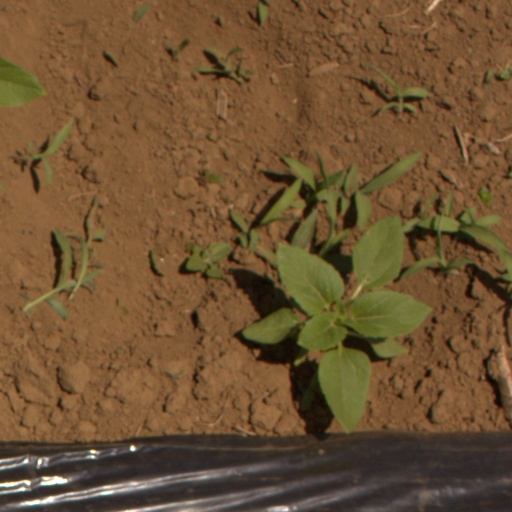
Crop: Jerusalem artichoke